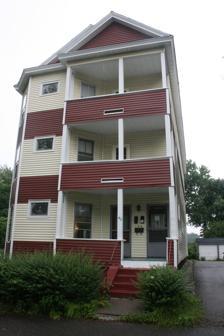
Building: Elvira Drew Three-Decker
Country: United States of America
Year built: 1904
Historic building in Massachusetts, US United States historic place Elvira Drew Three-Decker U.S. National Register of Historic Places Show map of Massachusetts Show map of the United States Location 42 Abbott St., Worcester, Massachusetts Coordinates 42°15′44″N 71°49′19″W / 42.26222°N 71.82194°W / 42.26222; -71.82194 Area less than one acre Built c. 1904 ( 1904 ) Architectural style Colonial Revival MPS Worcester Three-Deckers TR NRHP reference No. 89002384 Added to NRHP February 9, 1990 The Elvira Drew Three-Decker is an historic three-decker in Worcester, Massachusetts .  Built c. 1904, it represents part of a trend of building the form, traditionally associated with working-class housing, into the fashionable west side of the city.  The house was listed on the National Register of Historic Places in 1990, but its historic integrity has been compromised by the application of modern siding. Description and history The Elvira Drew Three-Decker is located in a densely built residential area west of downtown Worcester, on the west side of Abbott Street near its southern end.  It is a three-story wood-frame structure, with a gabled roof and exterior now finished in modern siding.  The front facade has a projecting window bay on the left, and a three-story porch stack on the right, whose porches extend beyond the left bay.  When the house was listed on the National Register of Historic Places in 1990, exterior Colonial Revival details were highlighted, including brackets in the eaves and porch columns that were Tuscan columns. Many of these details have subsequently been lost or covered over (see photo). The house was built about 1904, after streetcar service had been introduced on nearby Chandler Street.  Introduction of that service prompted a wave of three-decker development on the city's otherwise fashionable upper-class west side, and those built tended to attract white-collar workers employed downtown.  Nothing is known of Elvira Drew, its first owner who was apparently absentee; its early tenants included accountants, clerks, stenographers, and salesmen. See also National Register of Historic Places listings in northwestern Worcester, Massachusetts National Register of Historic Places listings in Worcester County, Massachusetts References